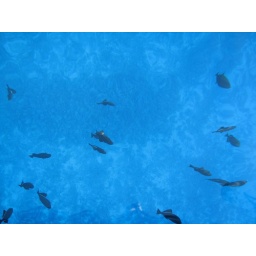
This is how clear the water is in Hawaii!